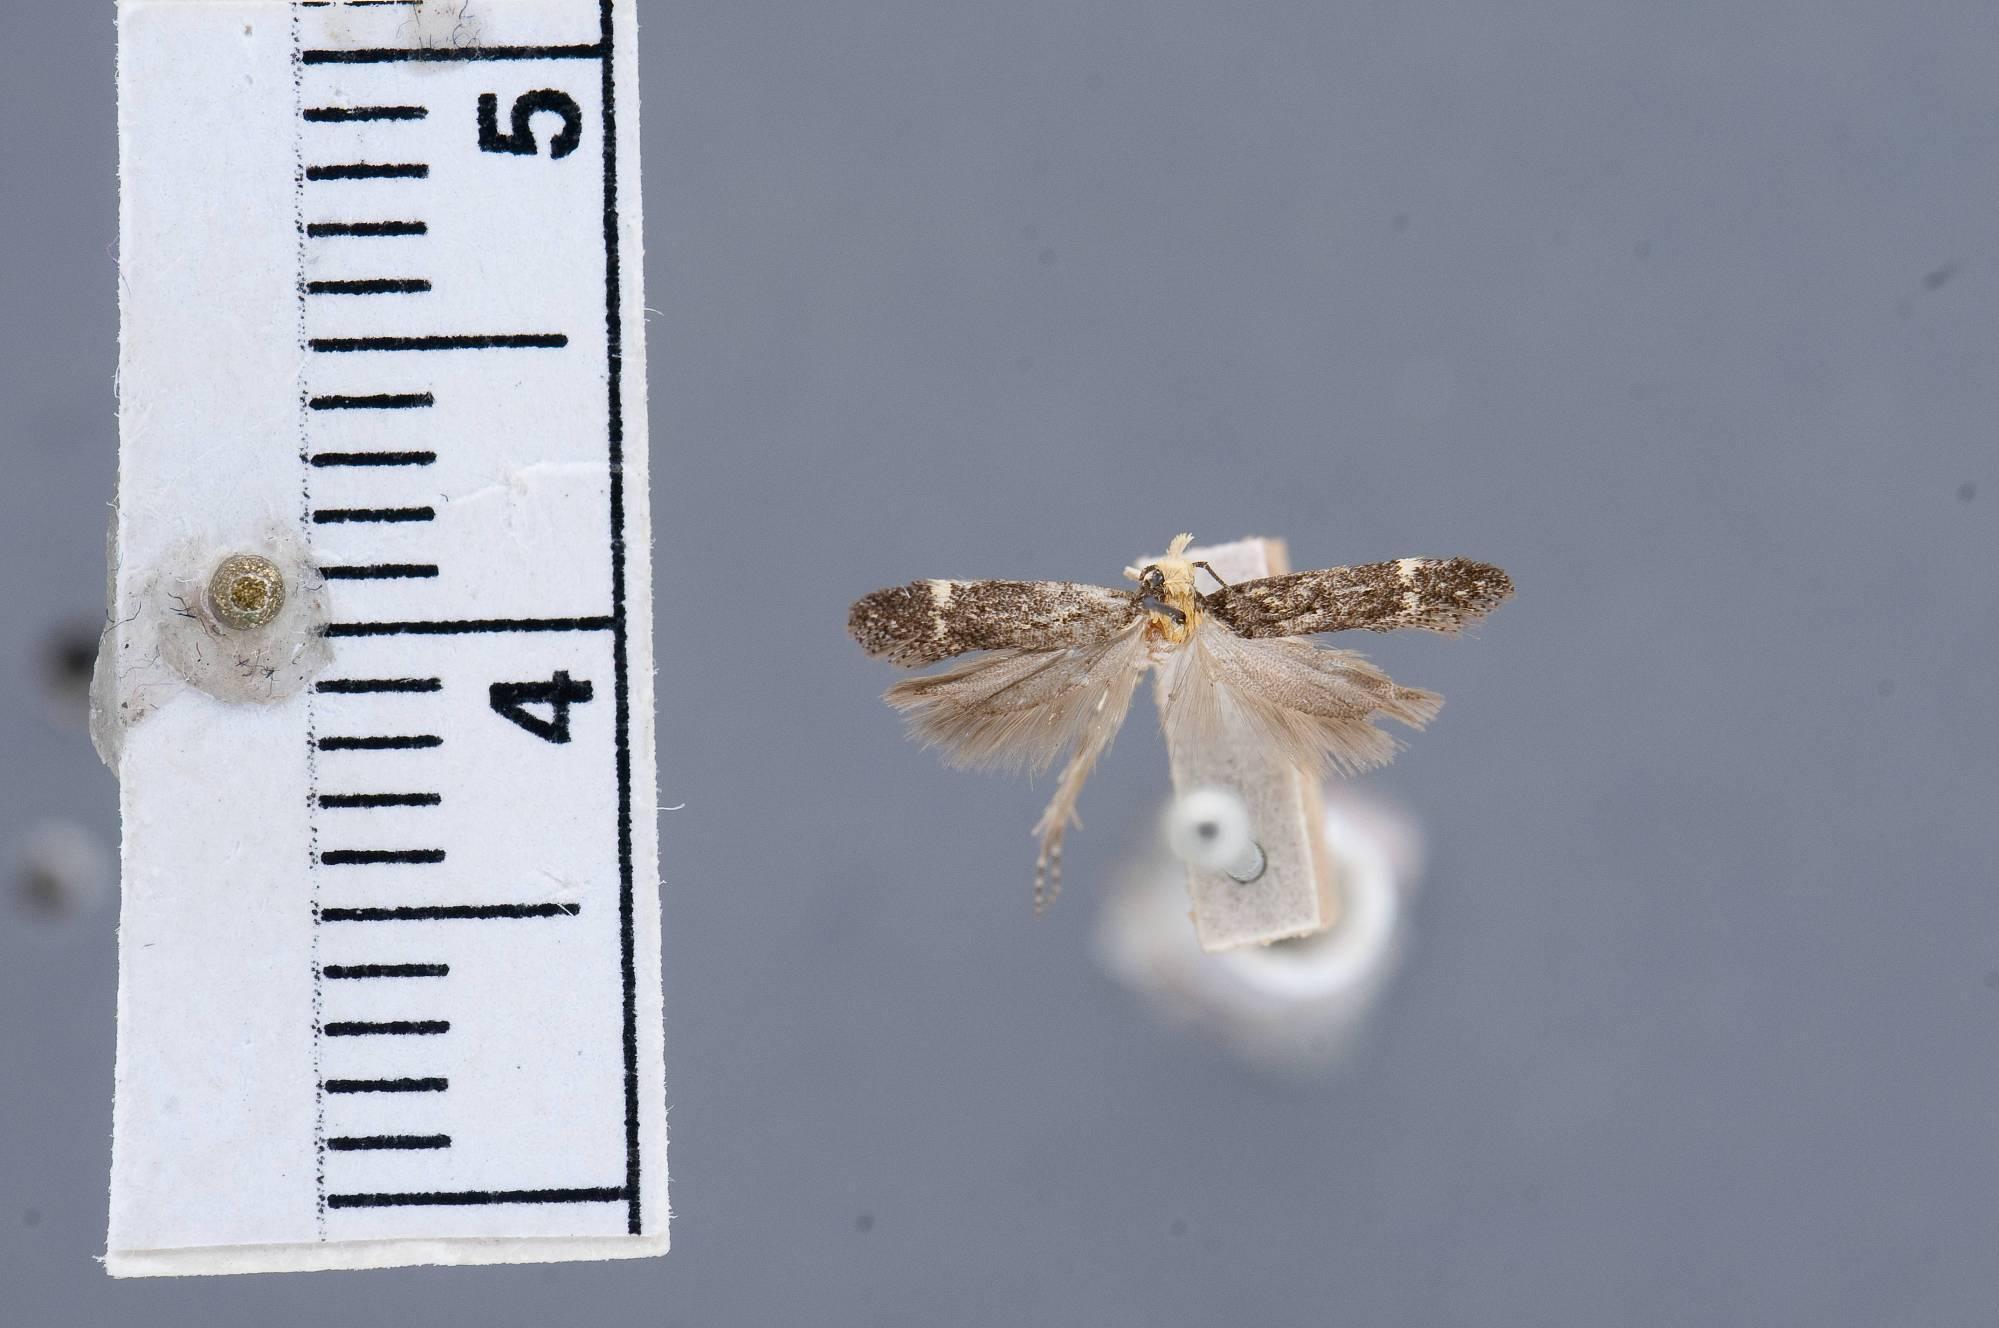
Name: Gelechia leucaniella
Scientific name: Gelechia leucaniella Busck, 1909
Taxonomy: Animalia, Arthropoda, Insecta, Lepidoptera, Glossata, Gelechiidae, Gelechiinae
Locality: San Diego, California, United States